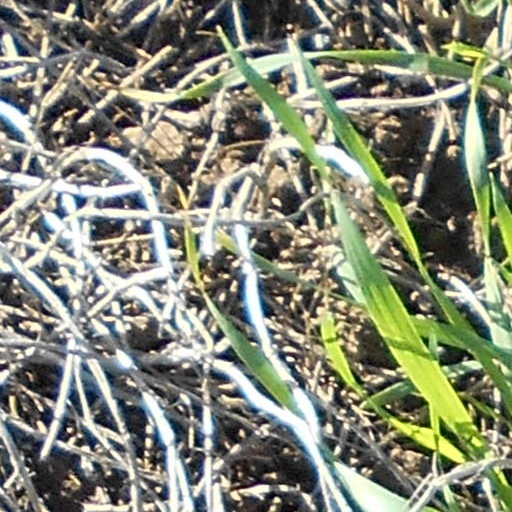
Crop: wheat